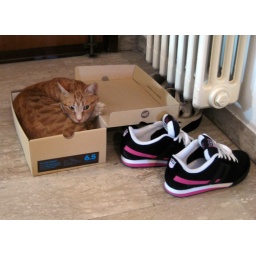
the cat is in the box